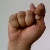
The image shows a hand gesture representing the letter 'T' in Indian Sign Language.